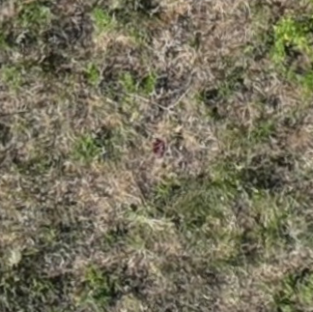
Month: july
Dye color: red
Dye concentration: high